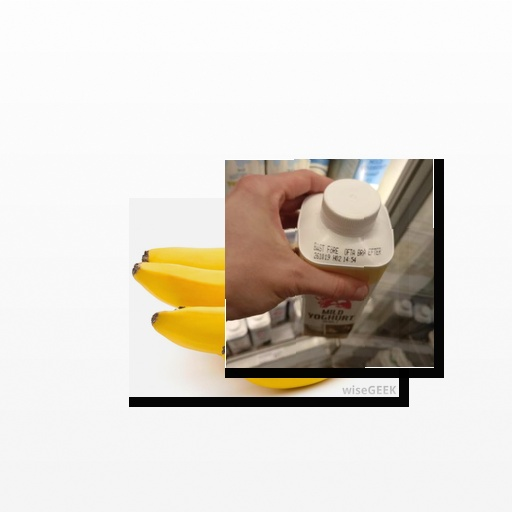
Food items: banana, yoghurt